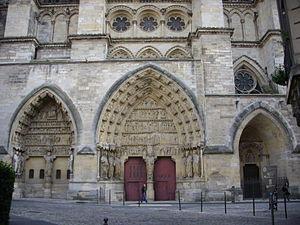
Transept nord de la Cathédrale Notre-Dame de Reims (Marne, France), portails
La cathédrale Notre-Dame de Reims est une cathédrale catholique romaine située à Reims, dans le département français de la Marne, en région Grand Est. Elle est connue pour avoir été, à partir du XIᵉ siècle, le lieu de la quasi-totalité des sacres des rois de France.